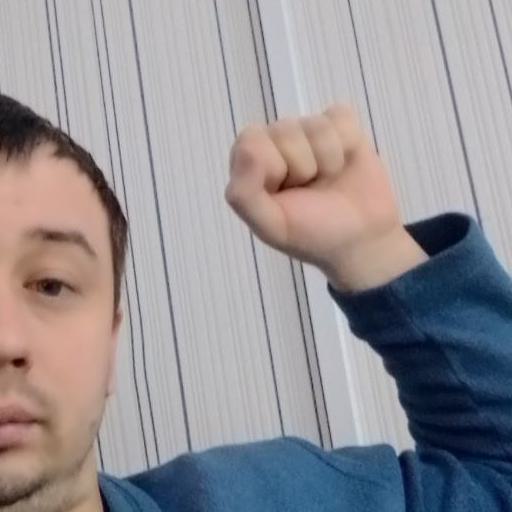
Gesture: fist